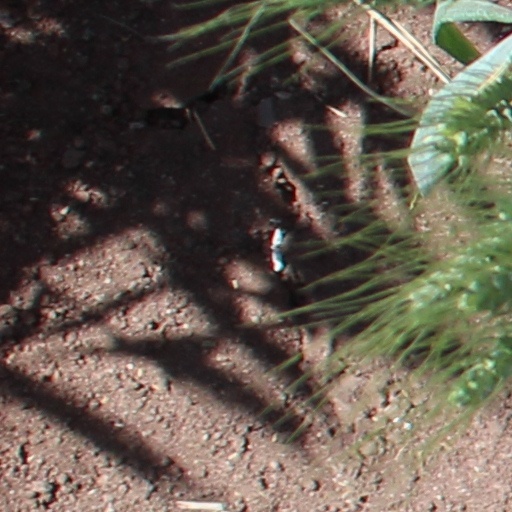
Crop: wheat